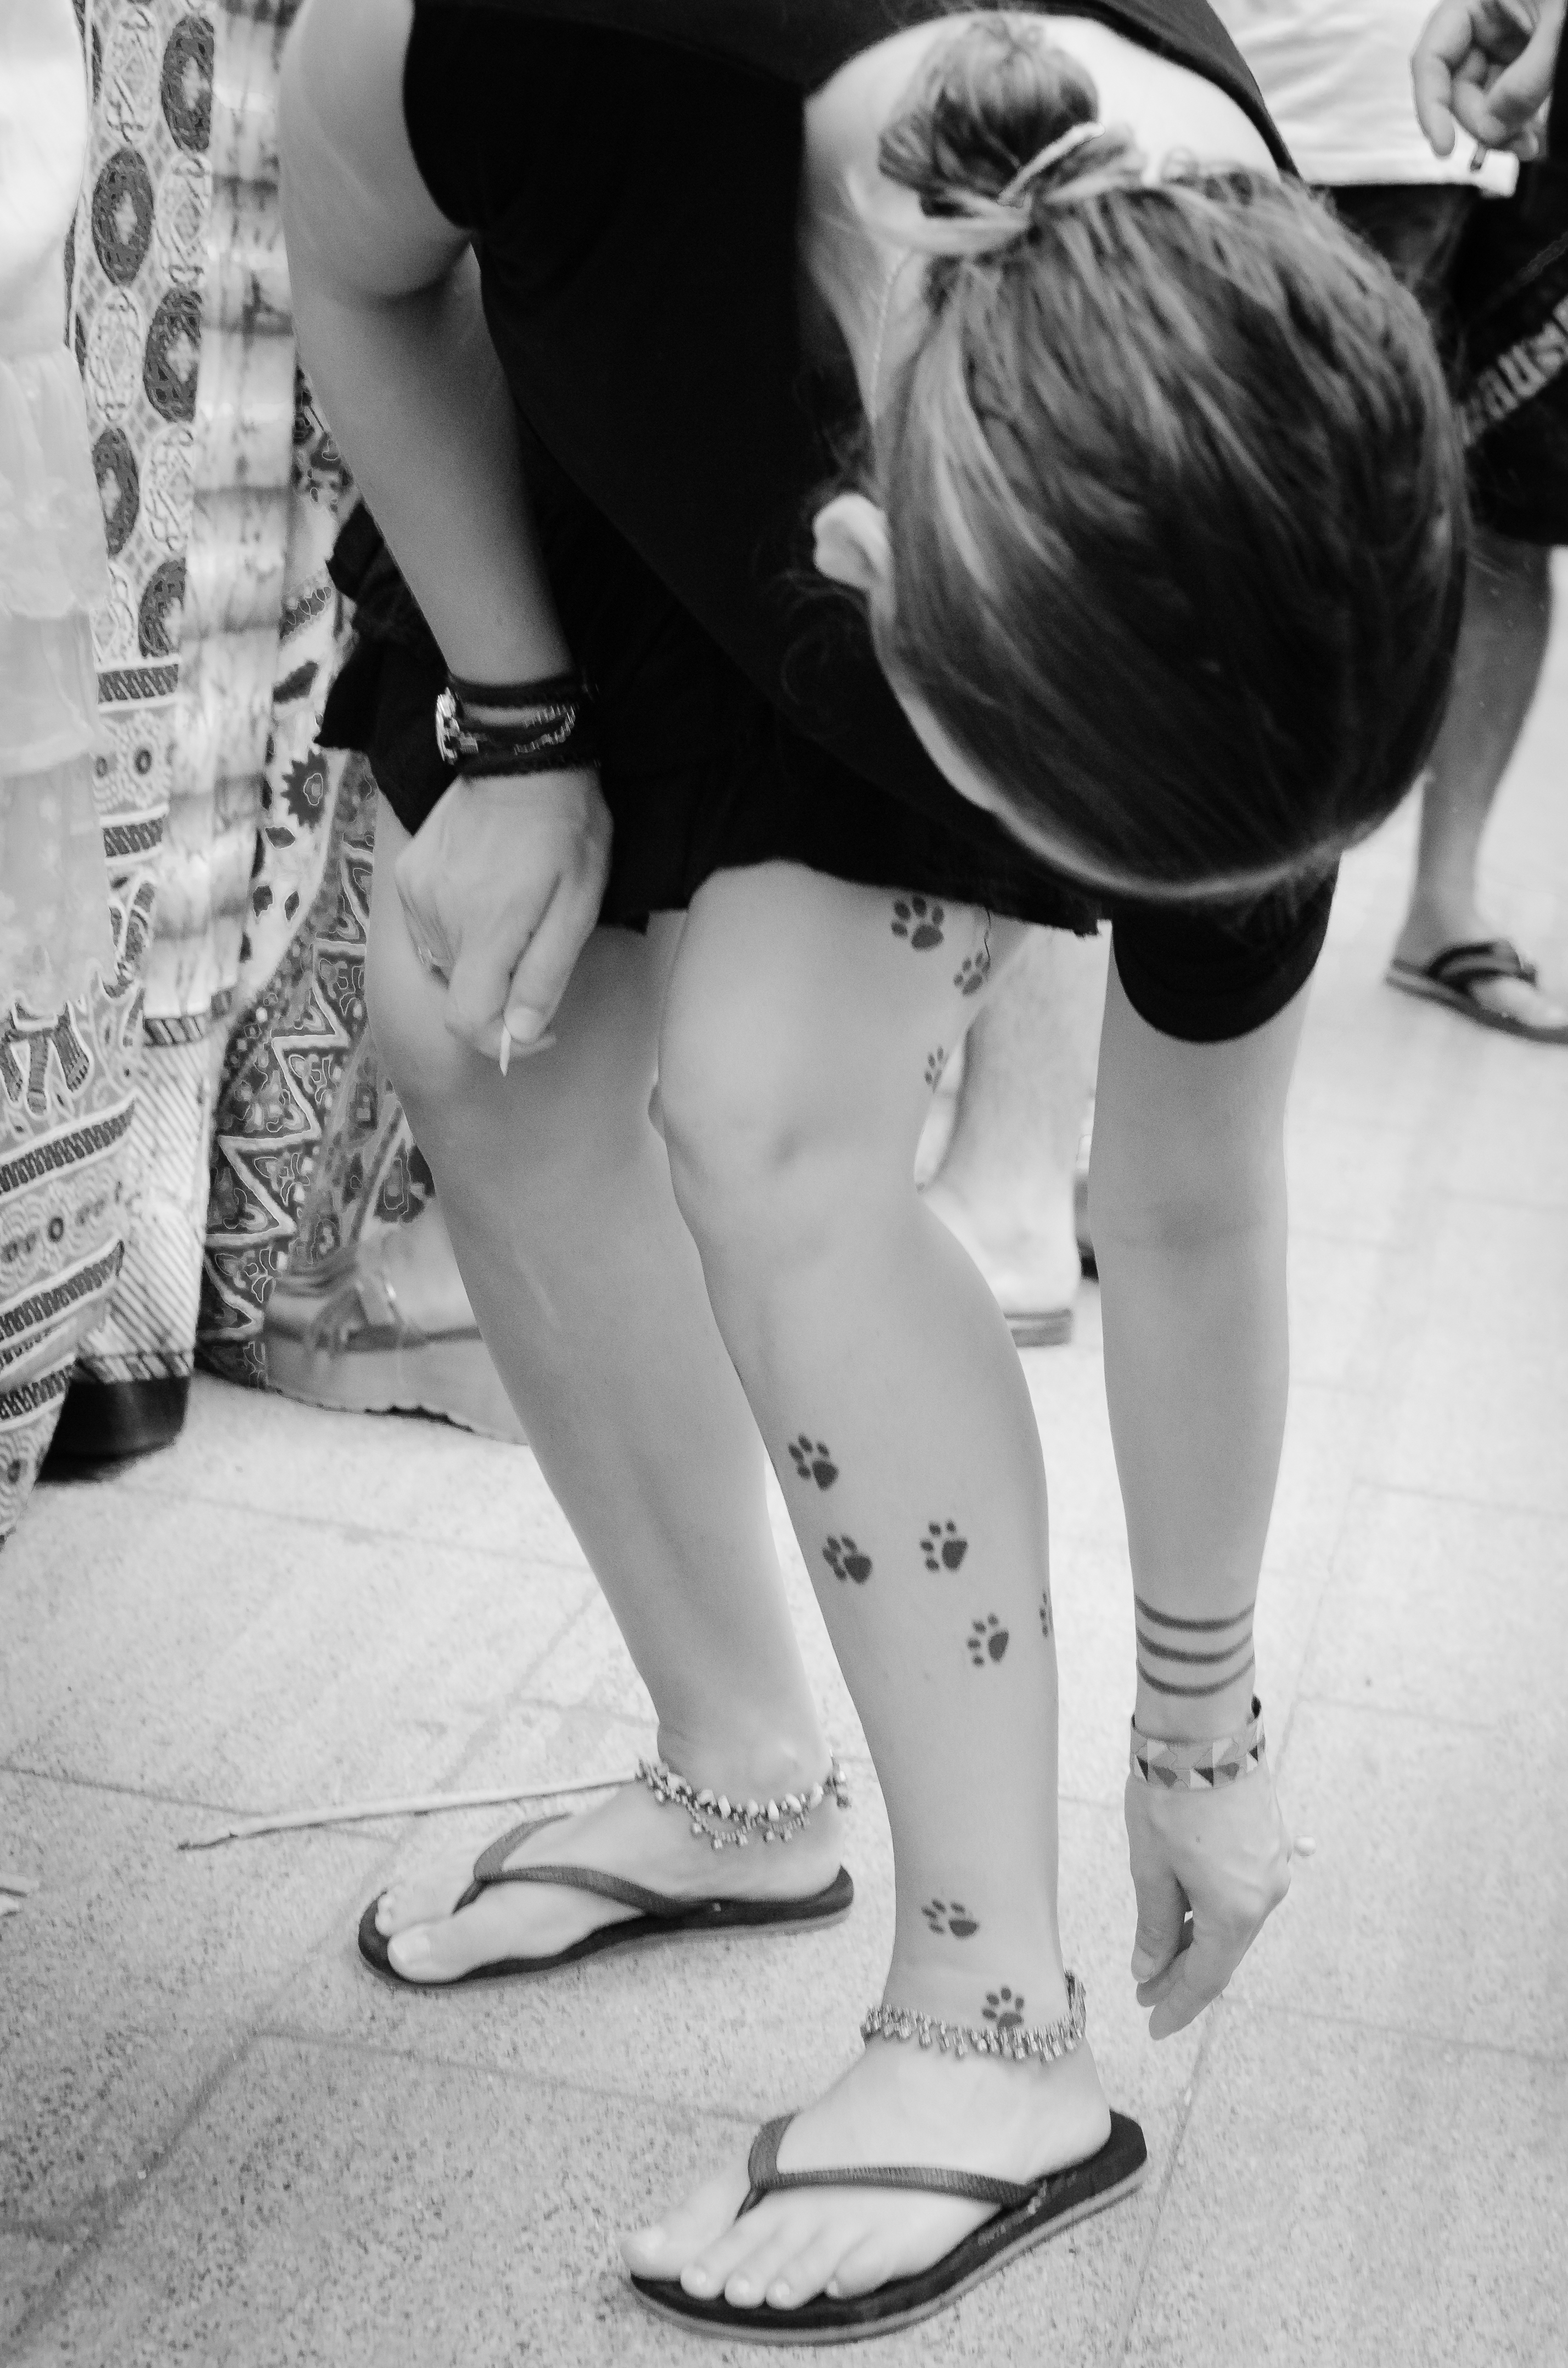
hand, outdoor, person, black and white, girl, woman, white, street, photography, leg, model, tattoo, sitting, fashion, nikon, clothing, black, monochrome, lady, human body, candid, spain, 35mm, footwear, photograph, catalonia, beauty, angle, prime, low, d7000, soul, moment, decisive, tog, collecting, salou, treettog, interaction, photo shoot, monochrome photography, human positions, high heeled footwear, art model